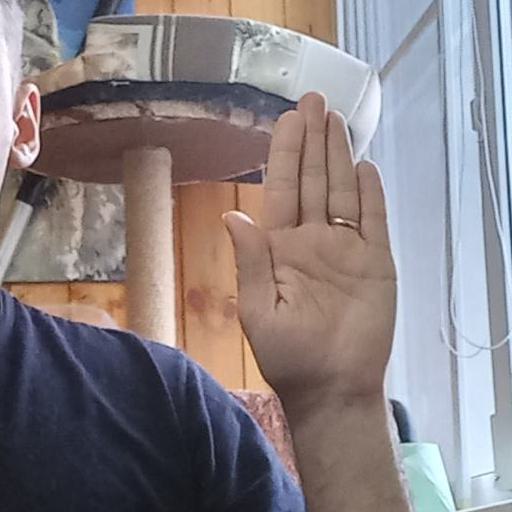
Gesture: stop